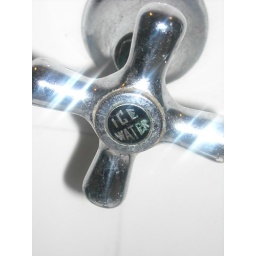
Ice water faucet in my brother's bathroom